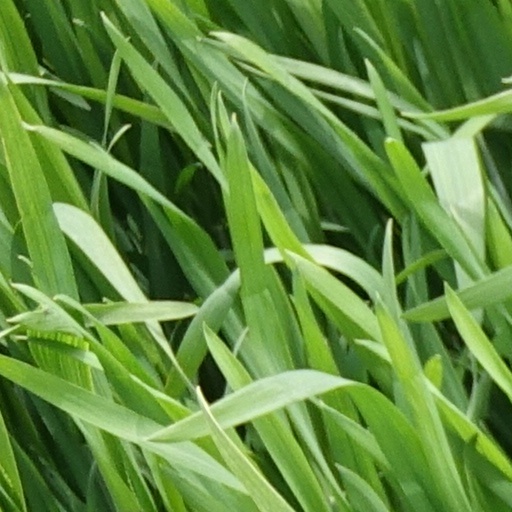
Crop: wheat